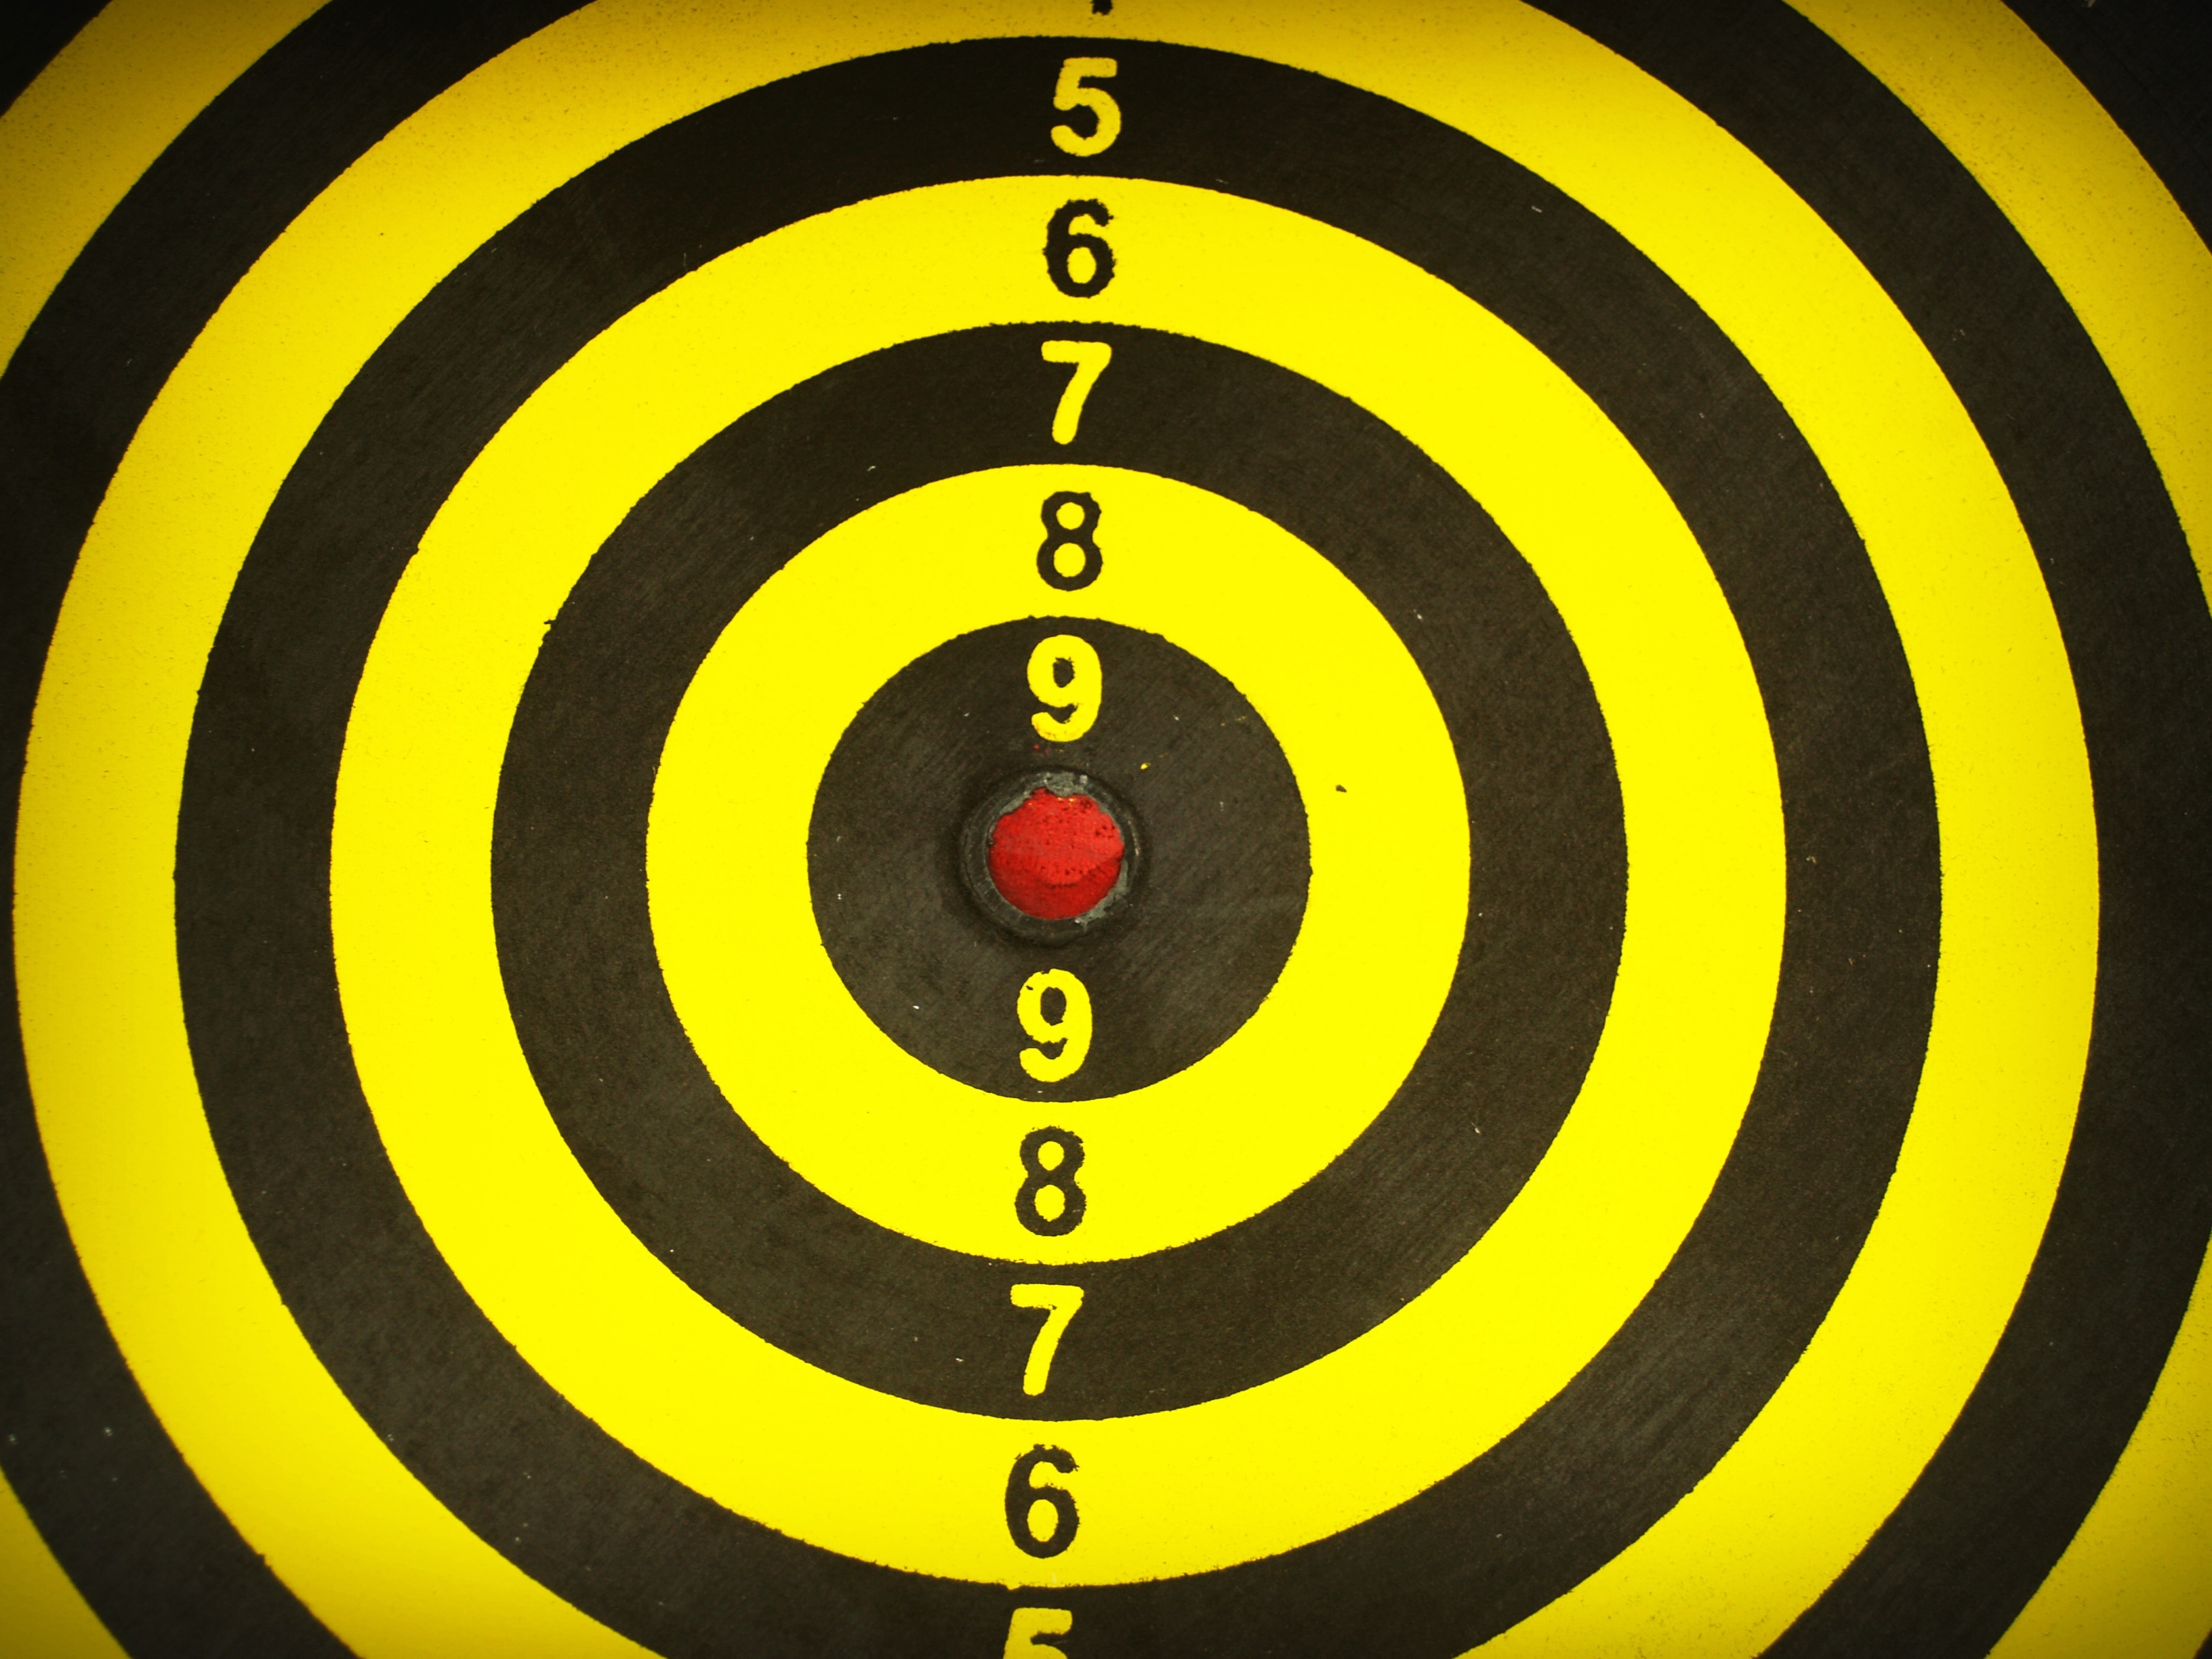
board, game, spiral, number, recreation, line, black, point, yellow, closeup, skill, goal, circle, hipster, close up, throw, bull, competition, arrow, one, focus, illustration, sports, single, eye, strategy, symmetry, ball, shot, center, s, games, shape, luck, perfection, winner, selective, target, aim, victory, success, perfect, score, winning, achievement, aiming, accuracy, hit, dart, successful, achieve, precise, bullseye, dartboard, sisal, pocket billiards, eight ball, indoor games and sports